Rafflesia schadenbergiana

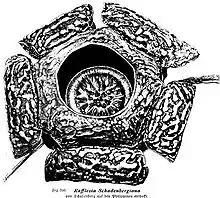
Botanical illustration, 1900

Rafflesia schadenbergiana is a parasitic plant species in the family Rafflesiaceae, endemic to the island of Mindanao in the Philippines. It has the largest flower among the "Rafflesia" species found in the Philippines, with a diameter of . It has also the second largest flower in the genus after "R. arnoldii".